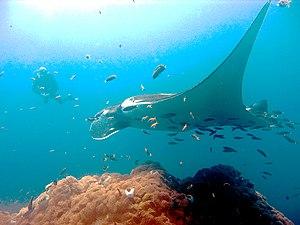
Cette page a pour objet de présenter un arbre phylogénétique des Chondrichthyes, c'est-à-dire un cladogramme mettant en lumière les relations de parenté existant entre leurs différents groupes, telles que les dernières analyses reconnues les proposent. Ce n'est qu'une possibilité, et les principaux débats qui subsistent au sein de la communauté scientifique sont brièvement présentés ci-dessous, avant la bibliographie.
Lac Léman
Les Myliobatidae constituent une famille de raies.